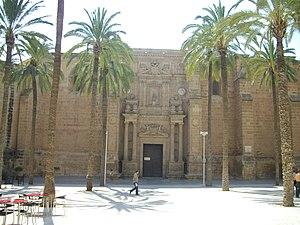
vue de la cathédrale d'Alméria
La cathédrale de l'Incarnation est le plus grand édifice catholique de la ville d'Almería, en Espagne. Elle est le siège du diocèse d'Almería dont l'évêque, depuis 2002, est Adolfo González Montes.